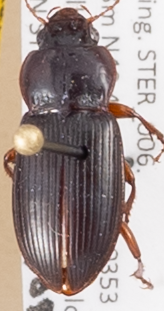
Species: Amara carinata
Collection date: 2015-08-06
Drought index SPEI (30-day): -0.608
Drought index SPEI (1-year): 1.382
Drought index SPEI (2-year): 1.69